HMCS Hunter

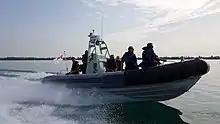
HMCS Hunter personnel conducting a small boat exercise in conjunction with HMCS NCSM Prevost, Windsor Police Service, Canadian Coast Guard Thames River Inshore Rescue Boat (IRB) 2018

From 1942 to 1945, HMCS "Haidee" (VR1) served as a tender to HMCS "Hunter". Built by Ditchburn Boats Ltd., in Gravenhurst, Ontario. Prior to joining HMCS "Hunter", she served as a tender to the Toronto Division of the Royal Canadian Naval Volunteer Reserve (RCNVR) from November 1939 to July 1941. She was then transferred to HMCS "Star" in Hamilton from 1941 to 1942 before being transferred to HMCS "Hunter" as a training vessel to be used by the unit during the Second World War.